Ruslan Jaqsylyqov

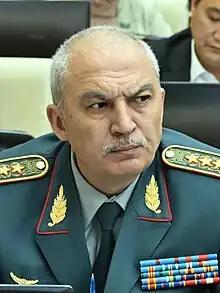
Jaqsylyqov in 2023

Ruslan Fatihūly Jaqsylyqov (: born 4 March 1966) is a Kazakh colonel general serving as the Minister of Defence on 19 January 2022 until 8 June 2025.